MacBook (2006–2012)

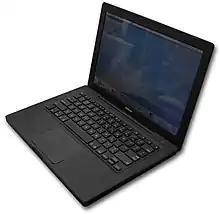
Black polycarbonate MacBook (early 2006)

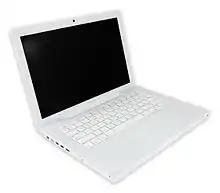
White polycarbonate MacBook (early 2006)

The original MacBook, available in black or white colors, was released on May 16, 2006, and used the 32-bit Intel Core Duo processor and 945GM chipset, with Intel's GMA 950 integrated graphics on a 667 MHz front side bus. Later revisions of the MacBook moved to the 64-bit Core 2 Duo processor and the GM965 chipset, with Intel's GMA X3100 integrated graphics on an 800 MHz system bus. Sales of the black polycarbonate MacBook ceased in October 2008, after the introduction of the aluminum MacBook, however the white model continued to be sold until the introduction of the redesigned unibody polycarbonate MacBook.